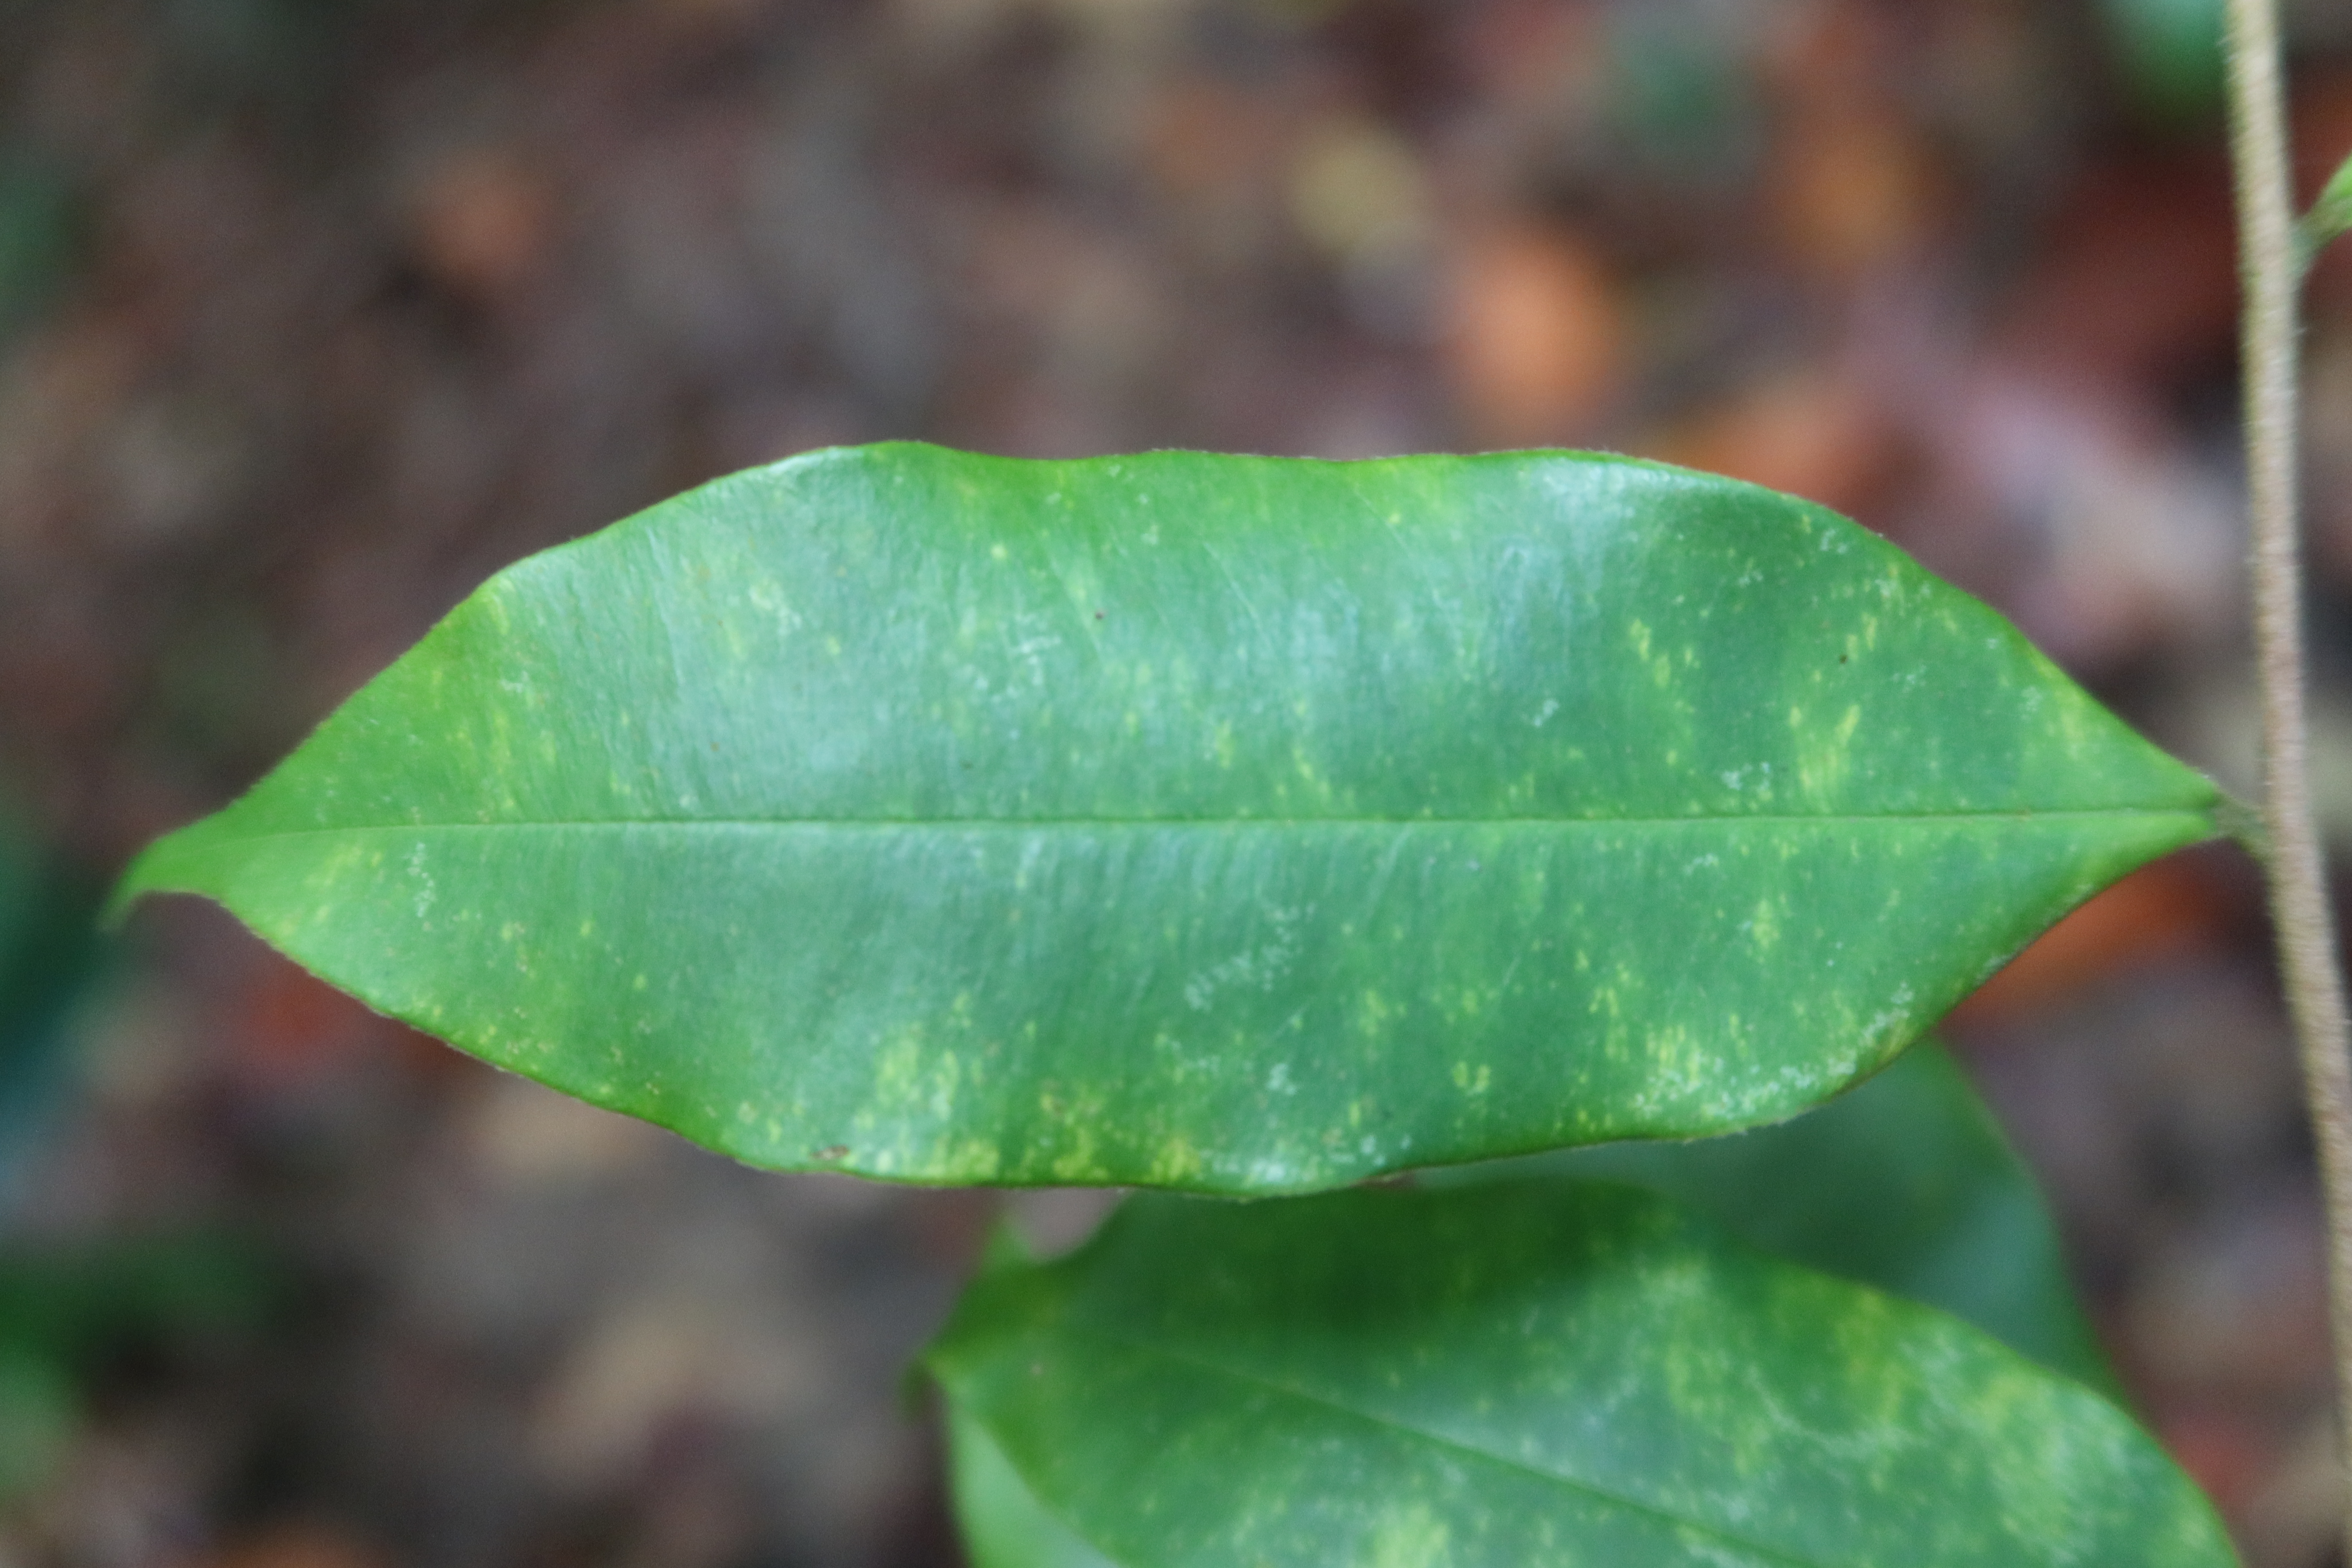
Label: Downy mildew